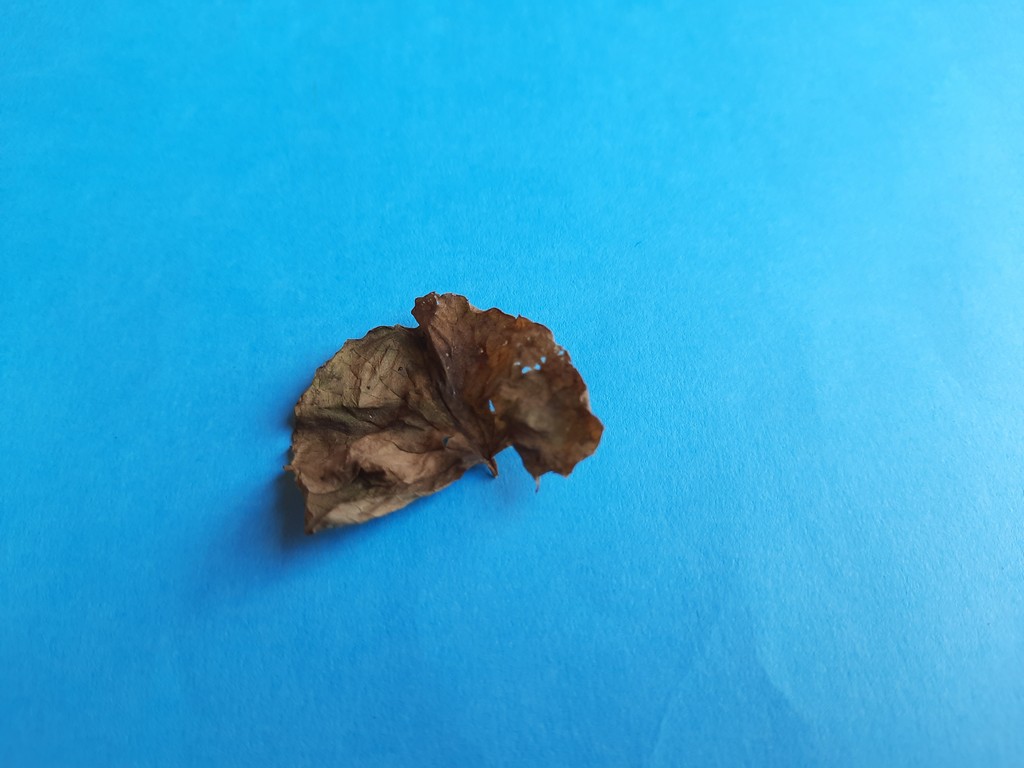
Label: Dried